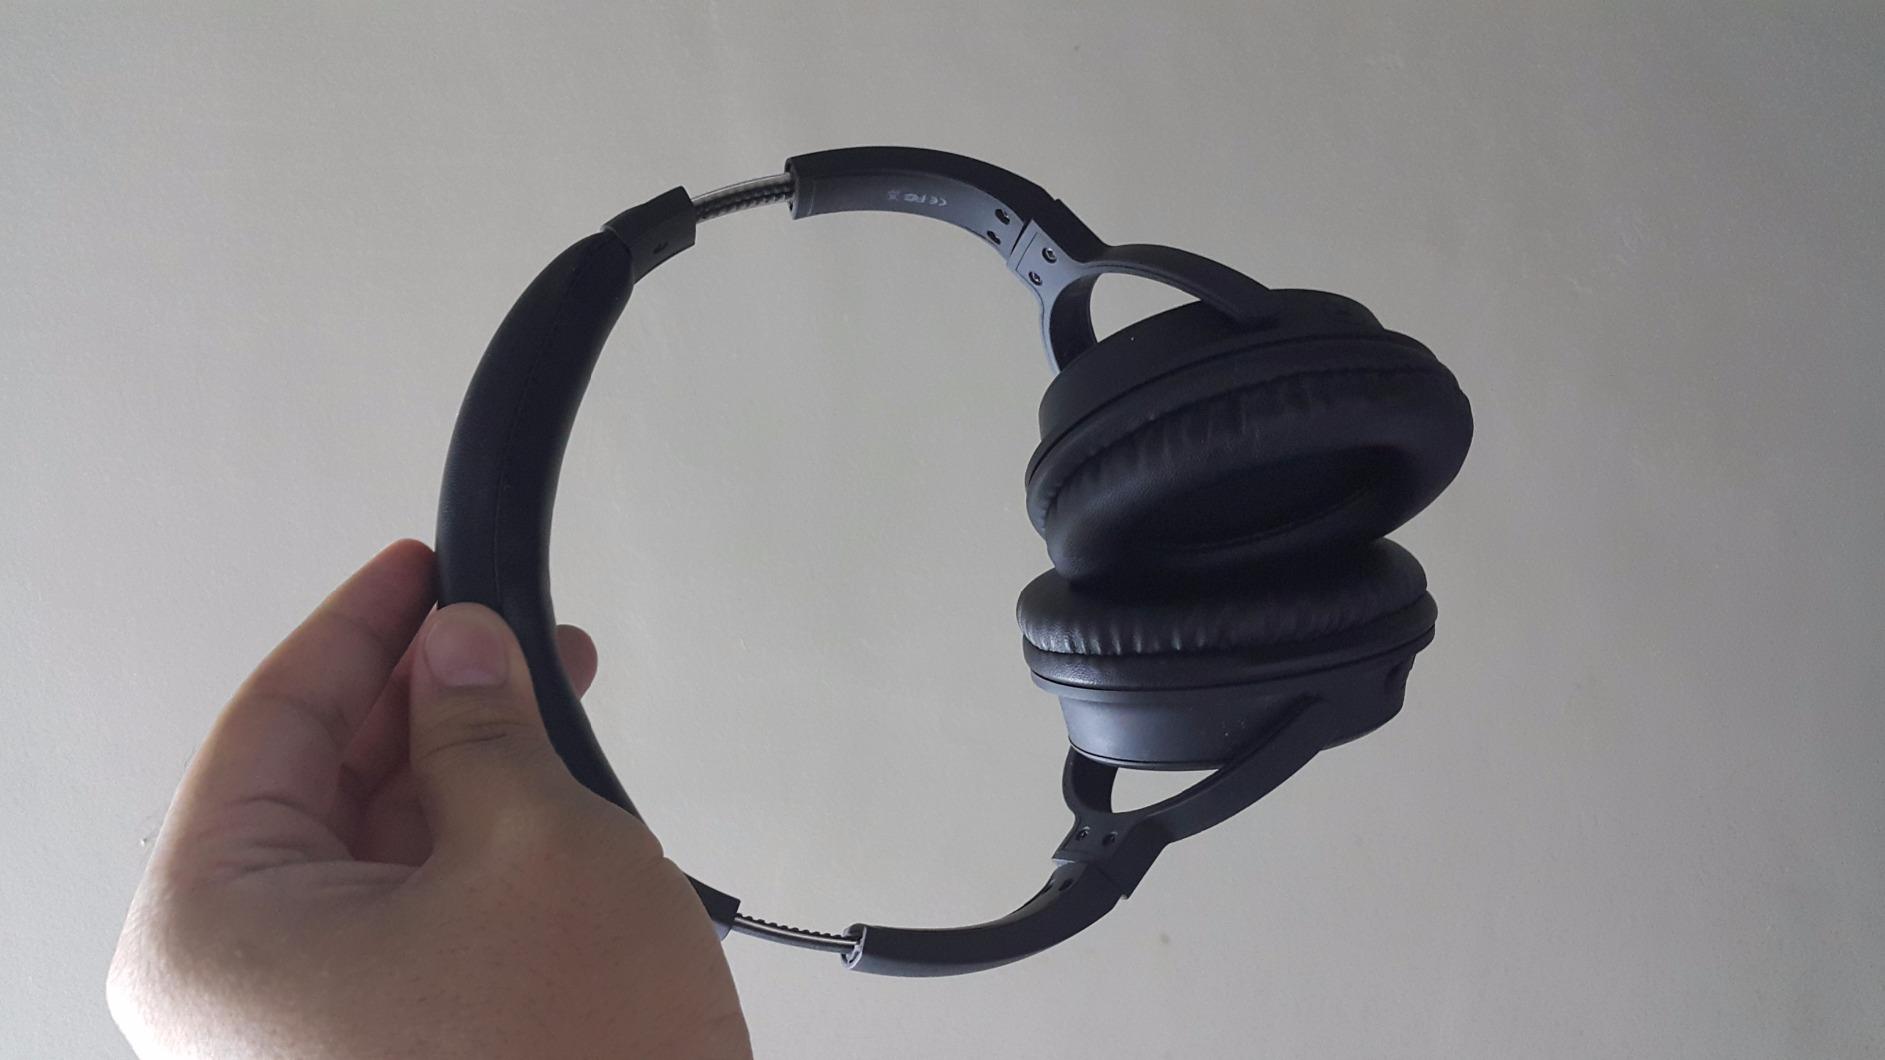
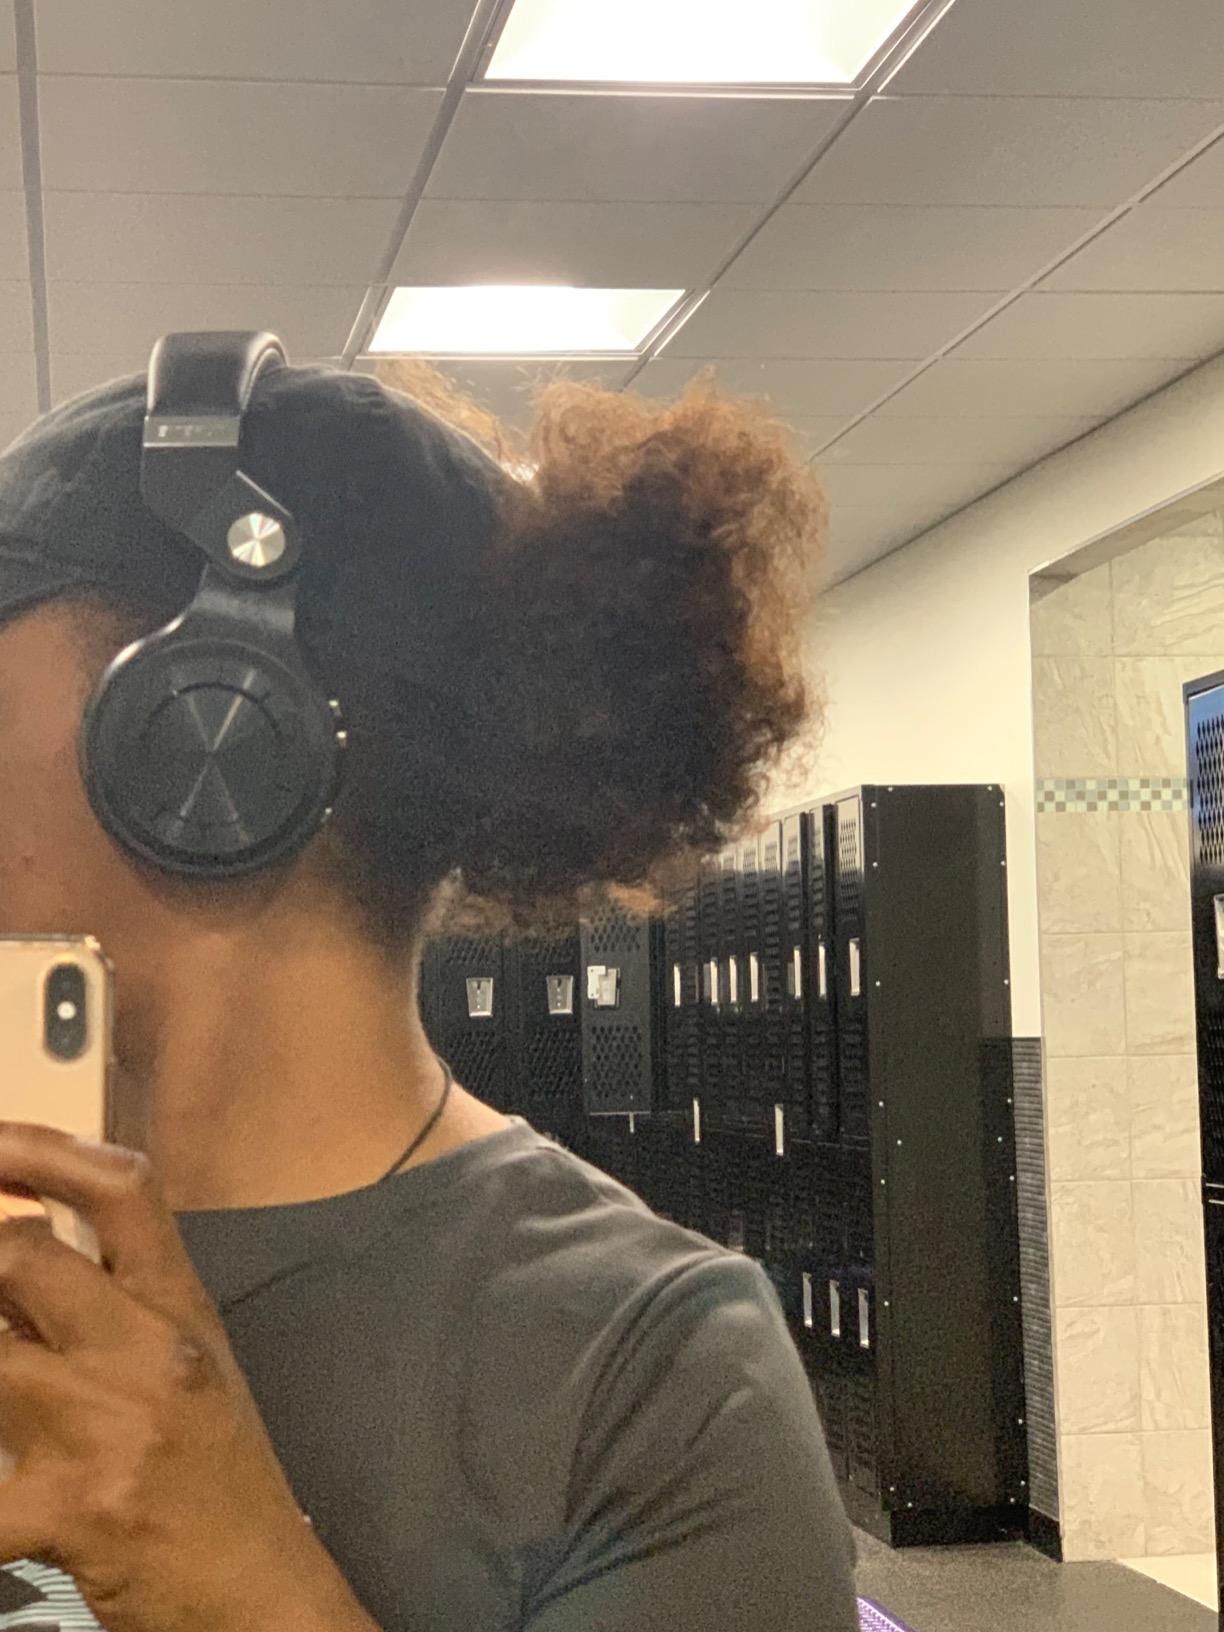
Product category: headphones
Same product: no